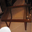
Label: table